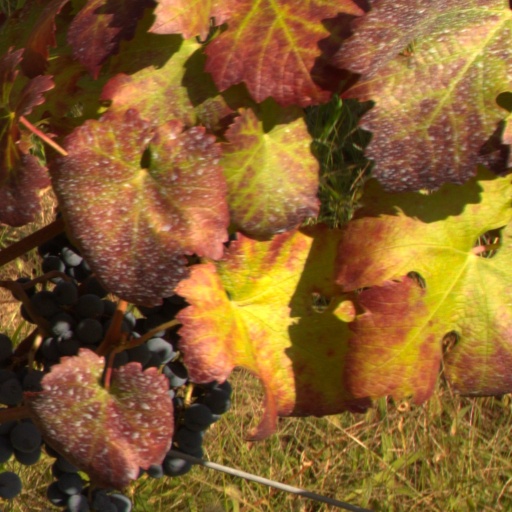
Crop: grape